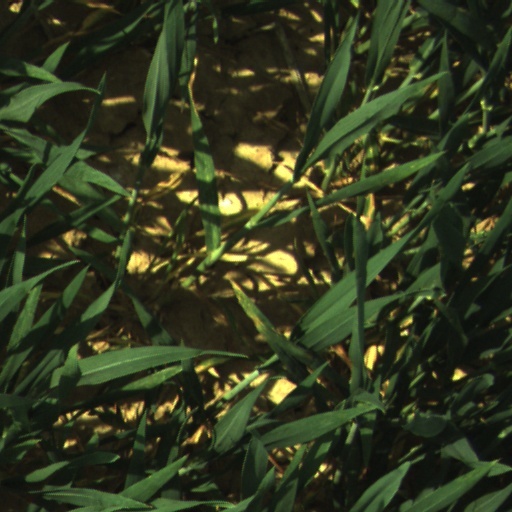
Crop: wheat